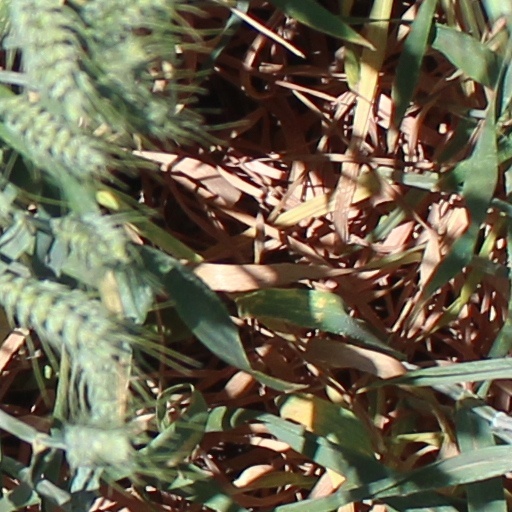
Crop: wheat